1931 Jinan plane crash

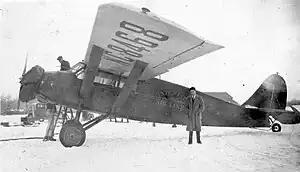
A Stinson Detroiter, similar type to the one involved in the crash. The crashed one had a chinese character "郵" painted on its side.

1931 Jinan Air Crash occurred on November 19, 1931, when a Stinson Detroiter mail plane carrying one passenger and two pilots crashed into a mountainous area in Jinan, Shandong Province, China. All three people on board, including the only passenger, Chinese poet Xu Zhimo, died in the crash.